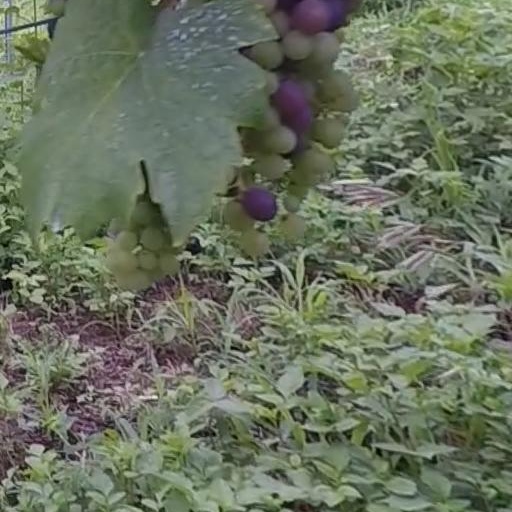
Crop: grape